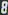
Number: 8